Hymenophyllum flabellatum

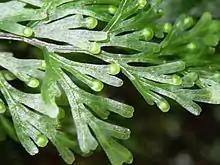
"Hymenophyllum flabellatum" showing sori at tips of lateral segments.

The shiny filmy-fern is found in rainforests, forming mats on rocks and tree trunks, and even forming curtains in well-lit caves. It is highly dispersed throughout Tasmanian rainforests, and also occurs on Flinders Island, as well as in New South Wales, Victoria and some areas in northern Queensland. The species also highly dispersed throughout New Zealand. Rainforests tend to reside fairly close to coastal areas (due to the need for precipitation) and as a result the shiny filmy-fern tends to not occur inland Tasmania or mainland Australia.